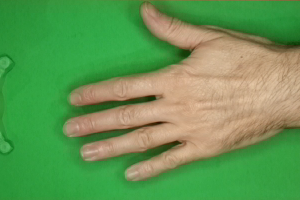
Label: paper